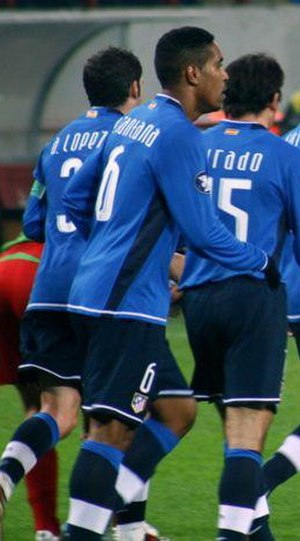
Cléber Santana
Cléber Santana var en brasiliansk fodboldspiller.